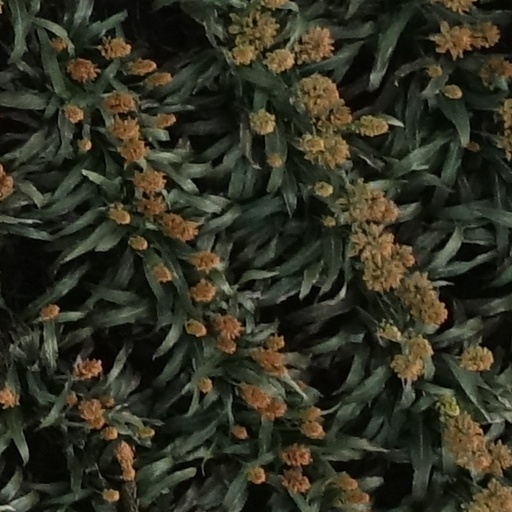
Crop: sorghum